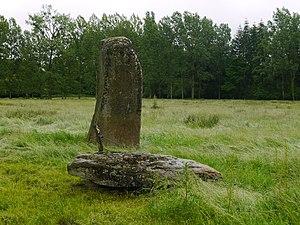
Le menhir et un des blocs à ses pieds.